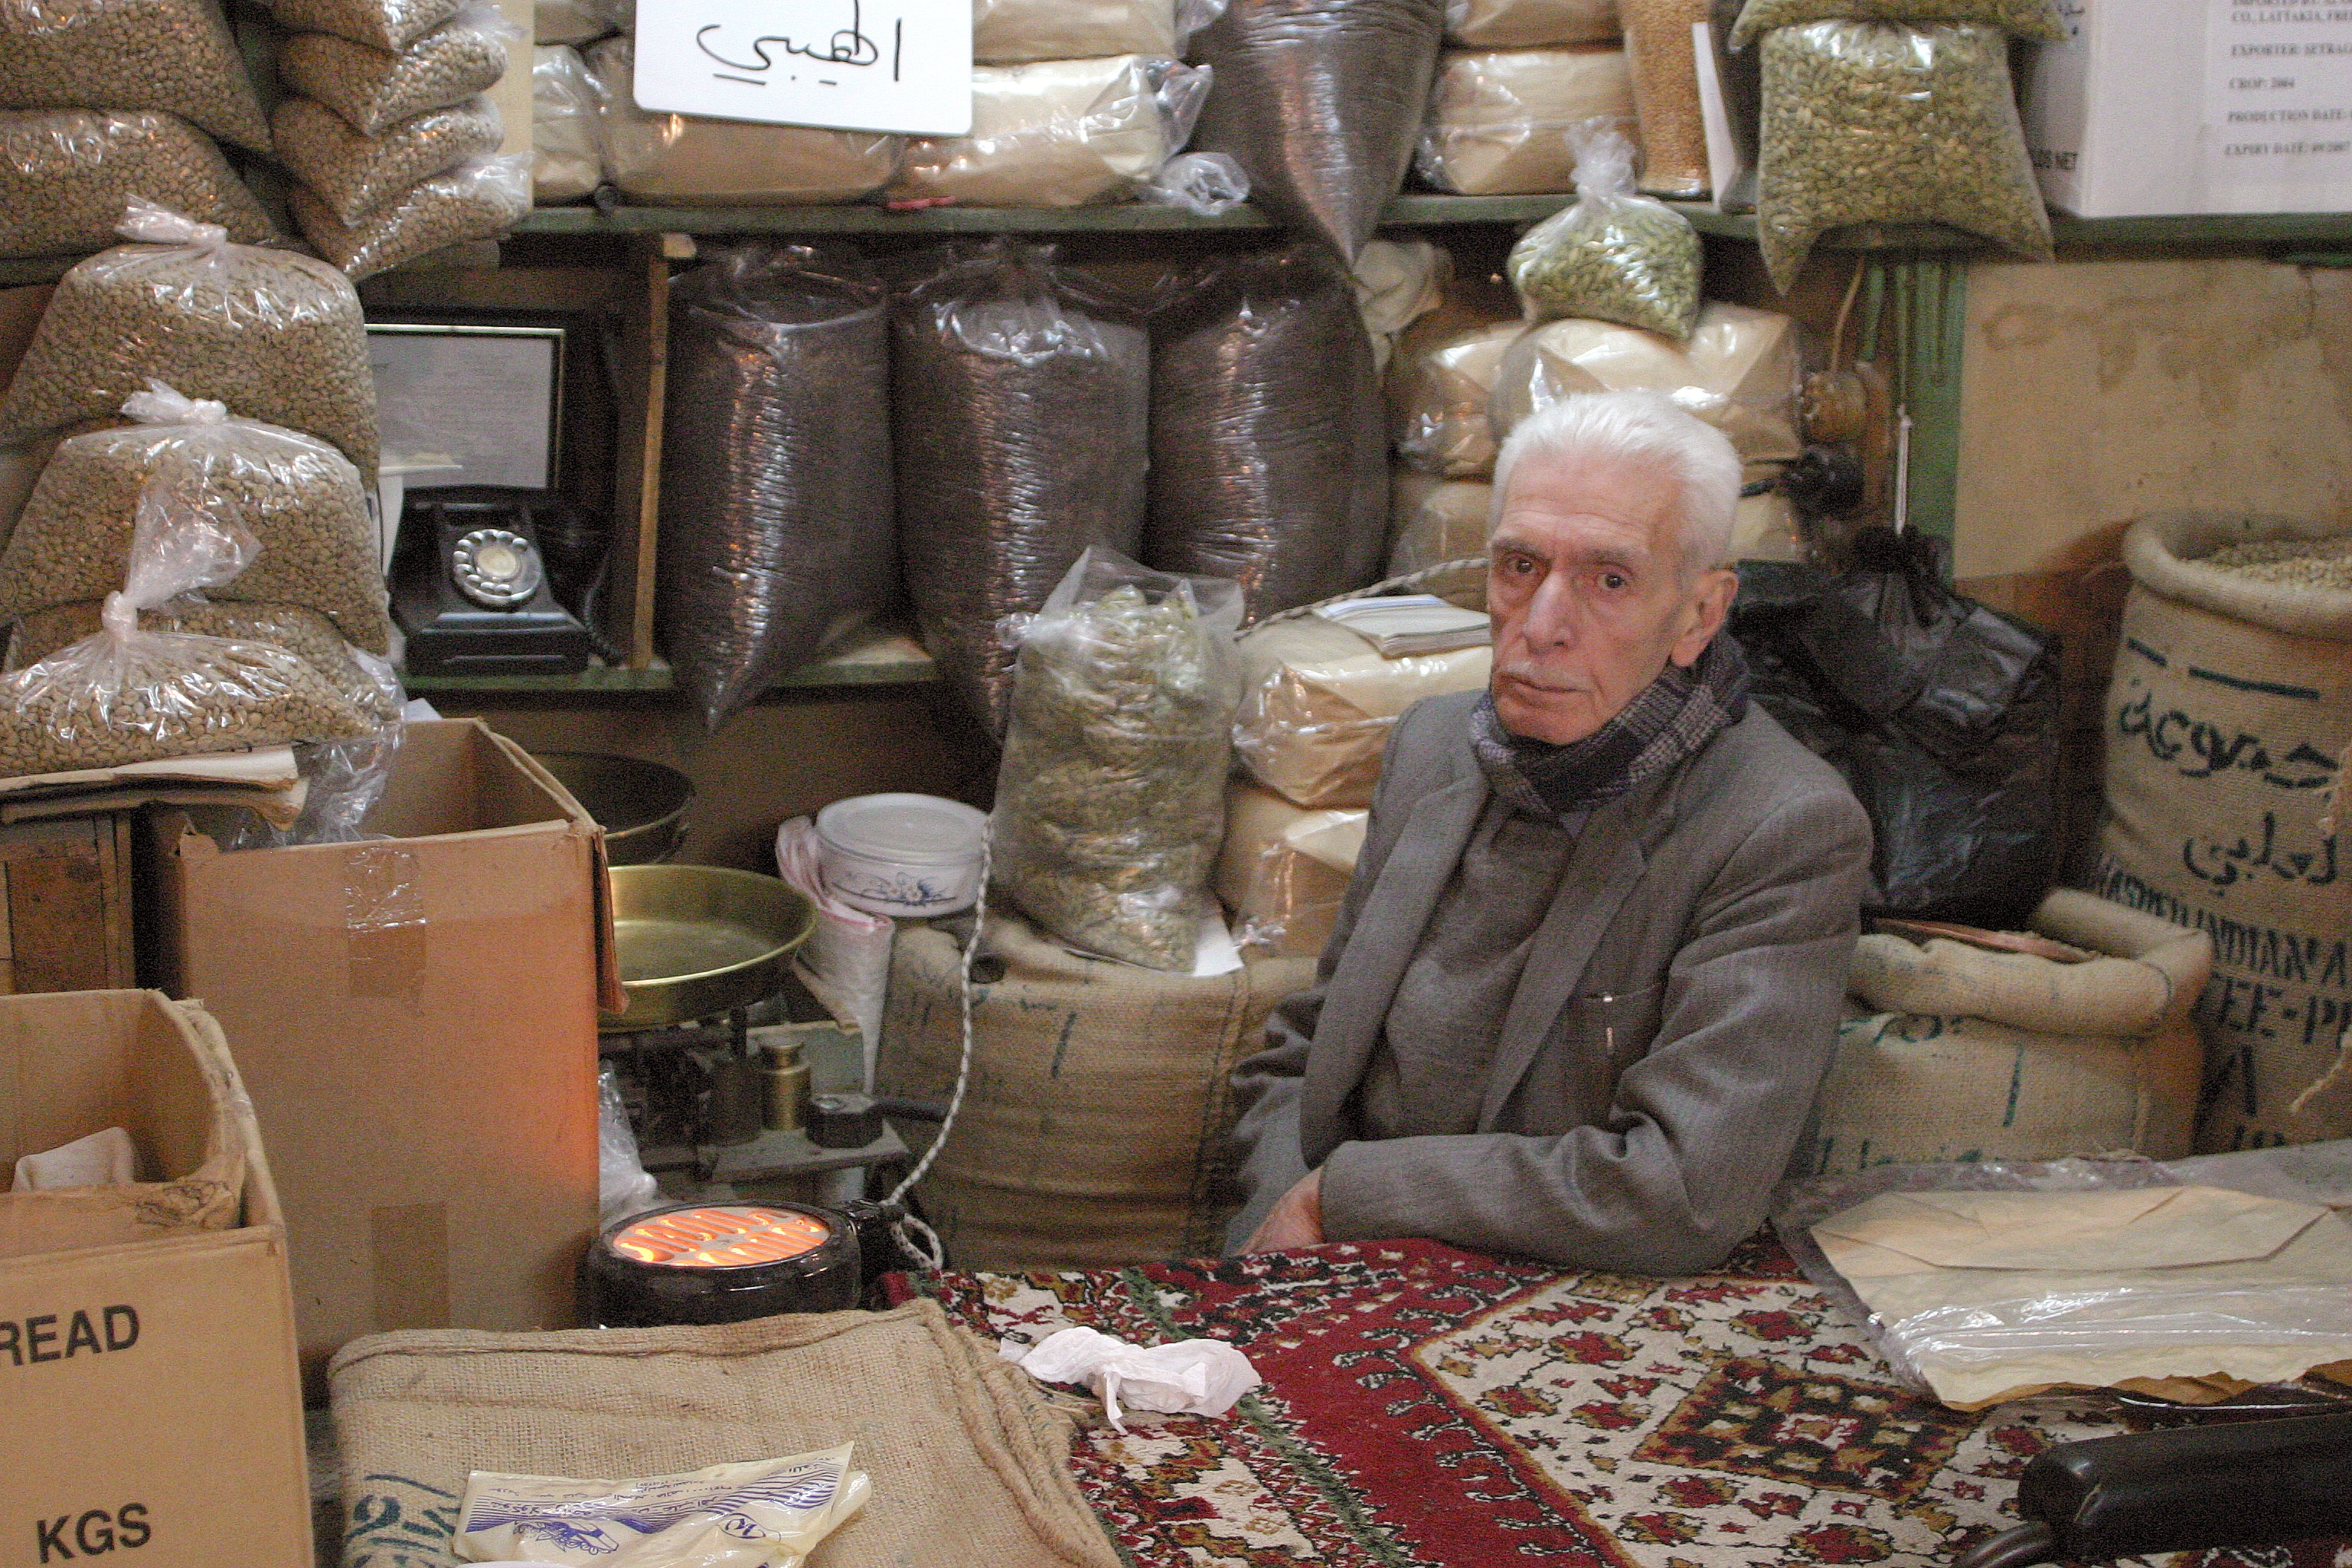
wood, market, art, temple, carving, seller, bazar, syria, souk, ancient history, aleppo, orint